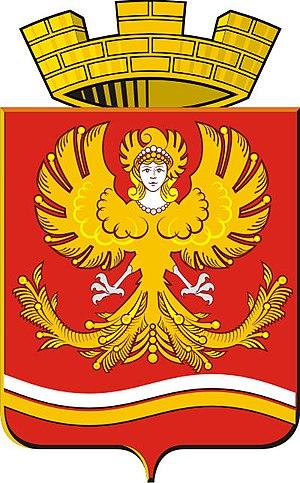
Dans la mythologie slave, le Gamaïoun ou Gamayun est un oiseau prophétique immortel doté d'une tête de femme. C'est l'un des oiseaux mythologiques du folklore russe, avec l'Alkonost et le Sirin.